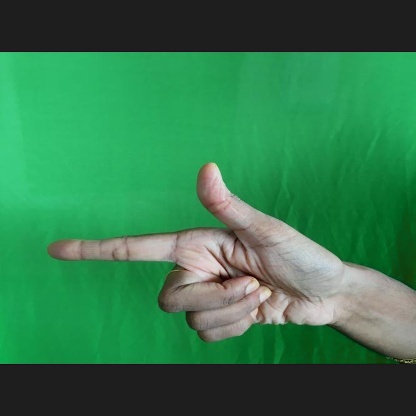
Mudra: Chandrakala